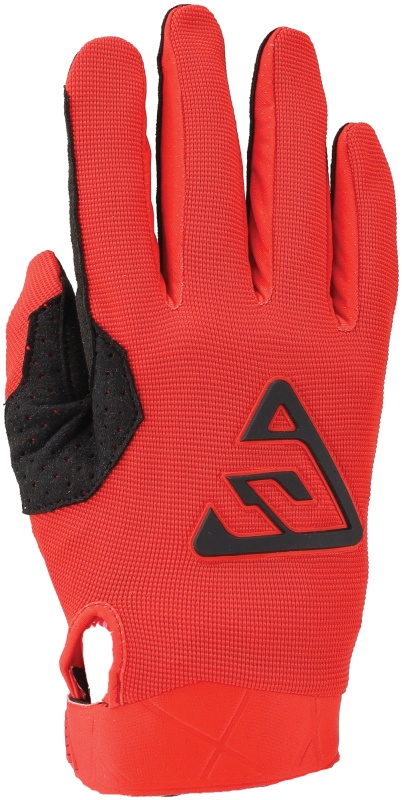
Answer 25 Peak Gloves Black/Red - Large
The Peak glove is lightweight race-ready protection for the hands thanks to multiple stretch fabrics and synthetic leather Clarino palms that provide optimized comfort, fit and feel. Ultra-soft rubber wrist closures allow full flexibility while also adding a layer of stability and support.
Brand: Answer
Category: Sporting Goods > Athletics > Racquetball & Squash > Racquetball & Squash Gloves